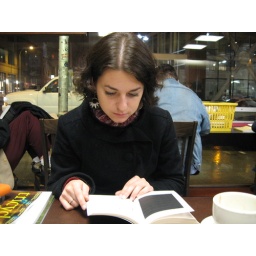
burnside street is in the window behind me, raining.